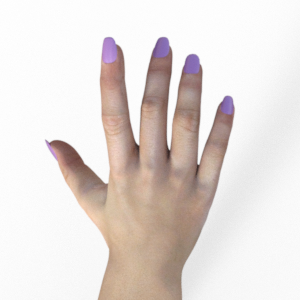
Label: paper